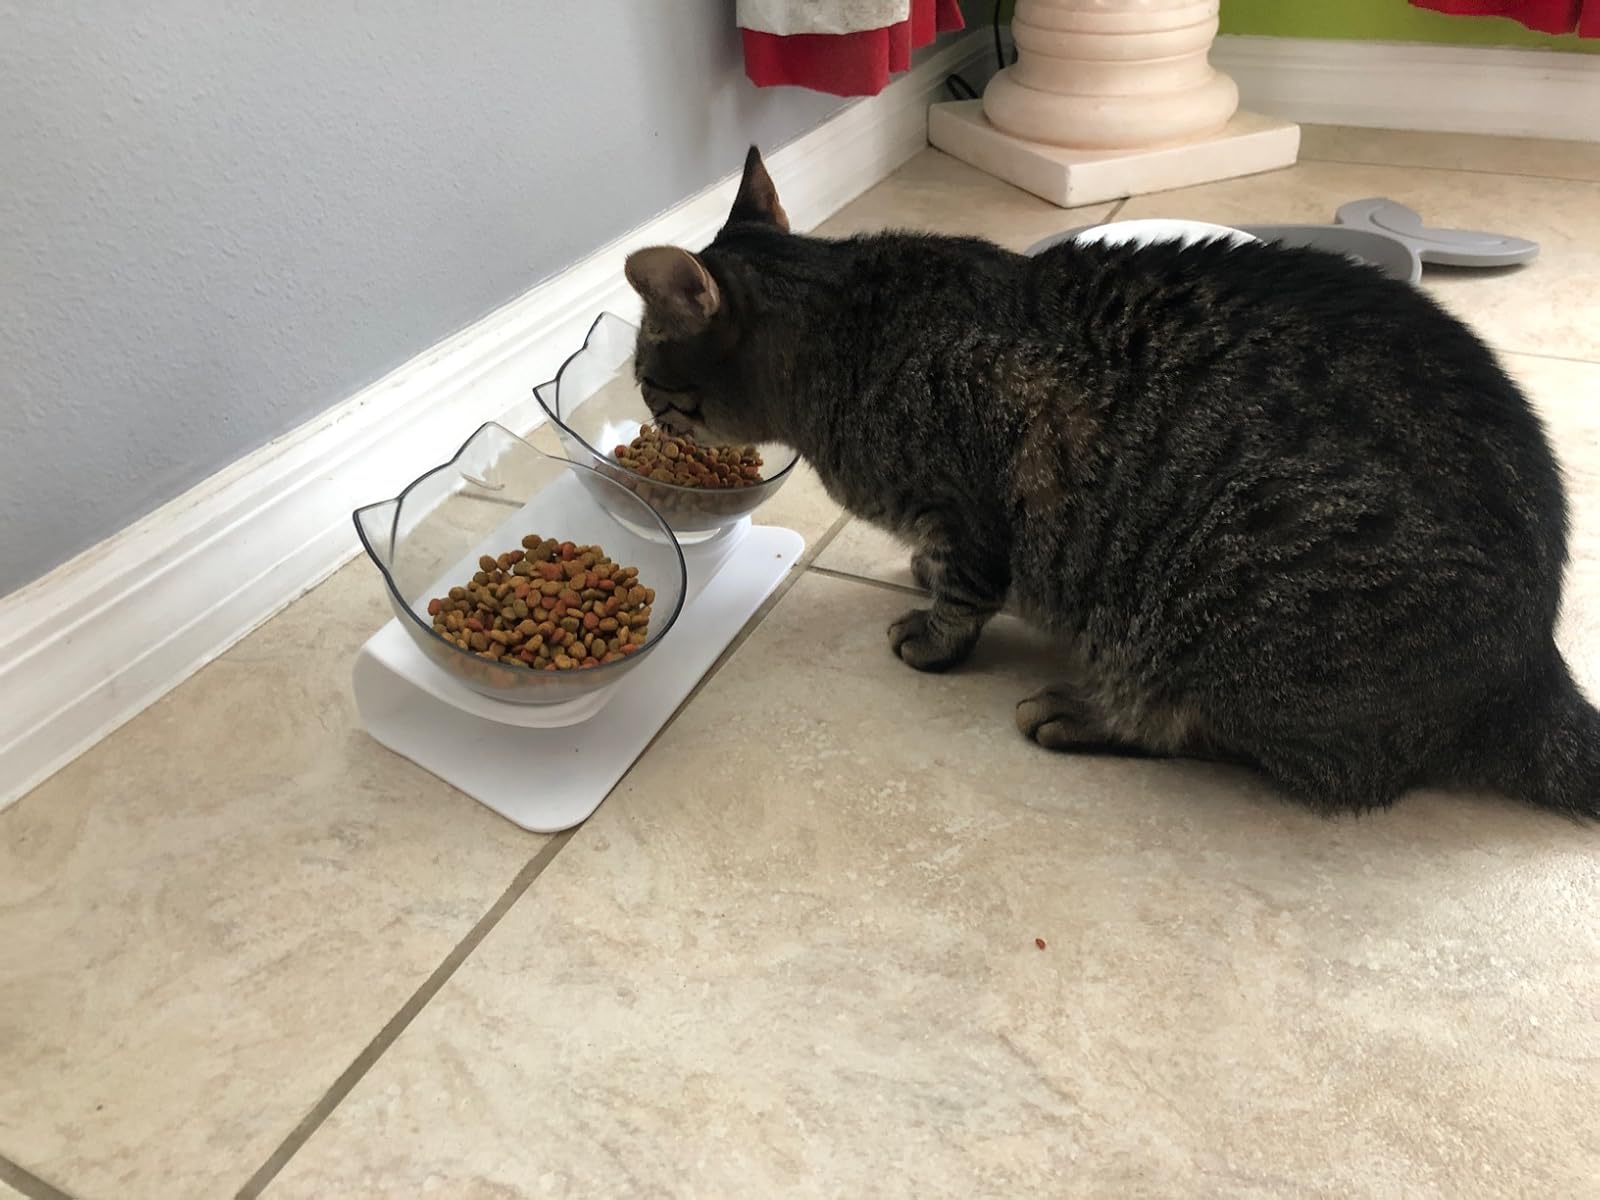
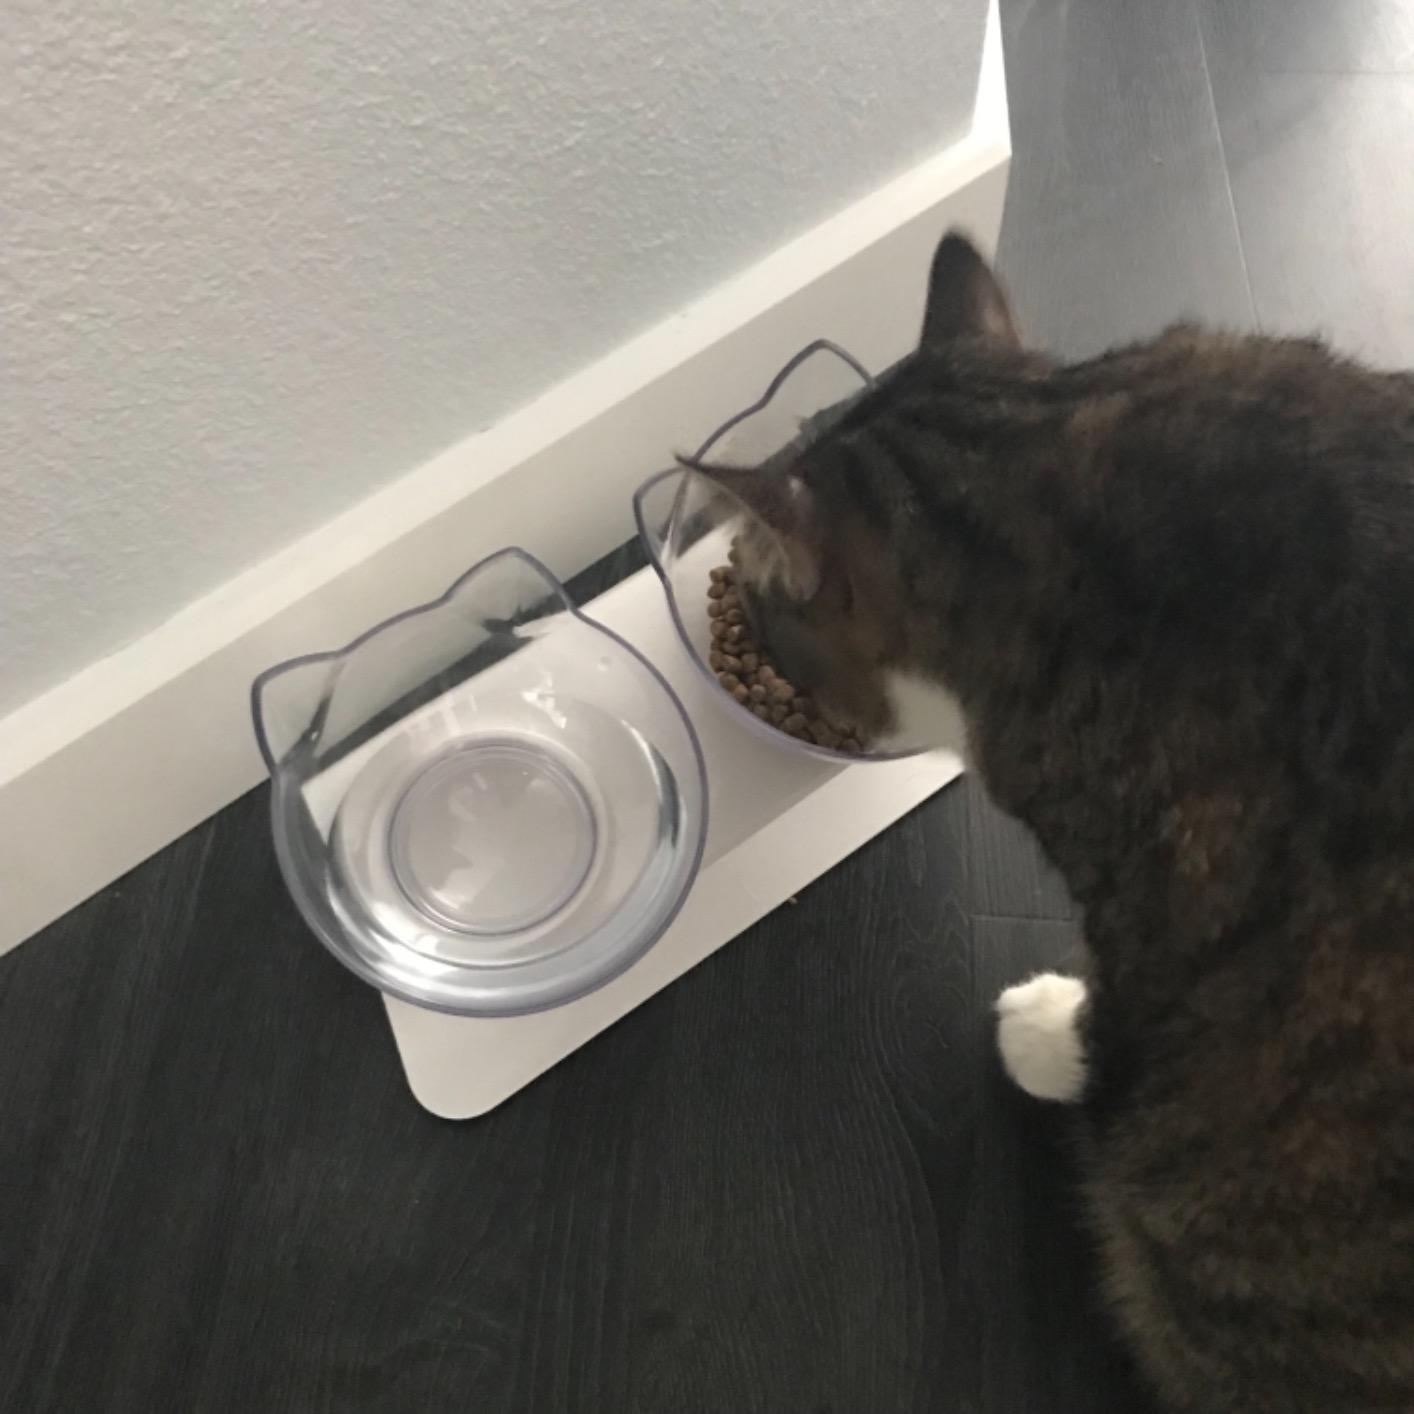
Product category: items_bowl
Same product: yes